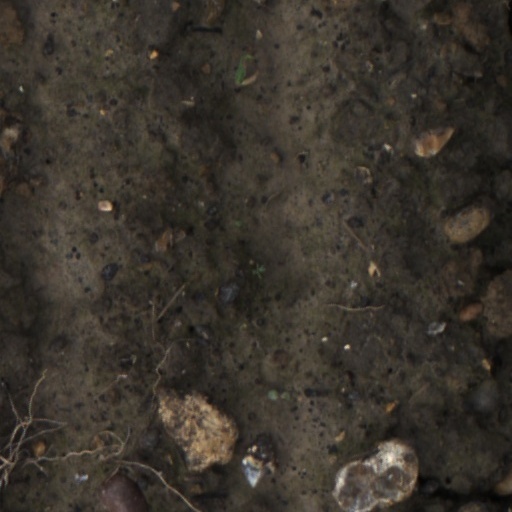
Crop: wheat